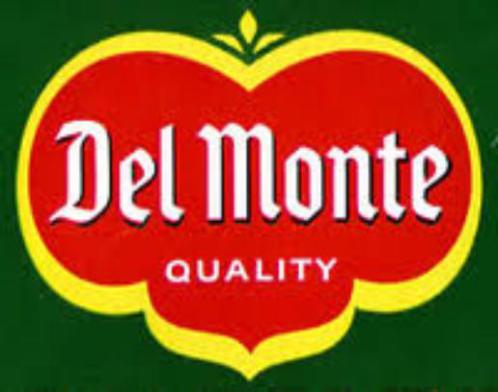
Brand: monte
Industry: Others